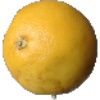
Label: Grapefruit White 1